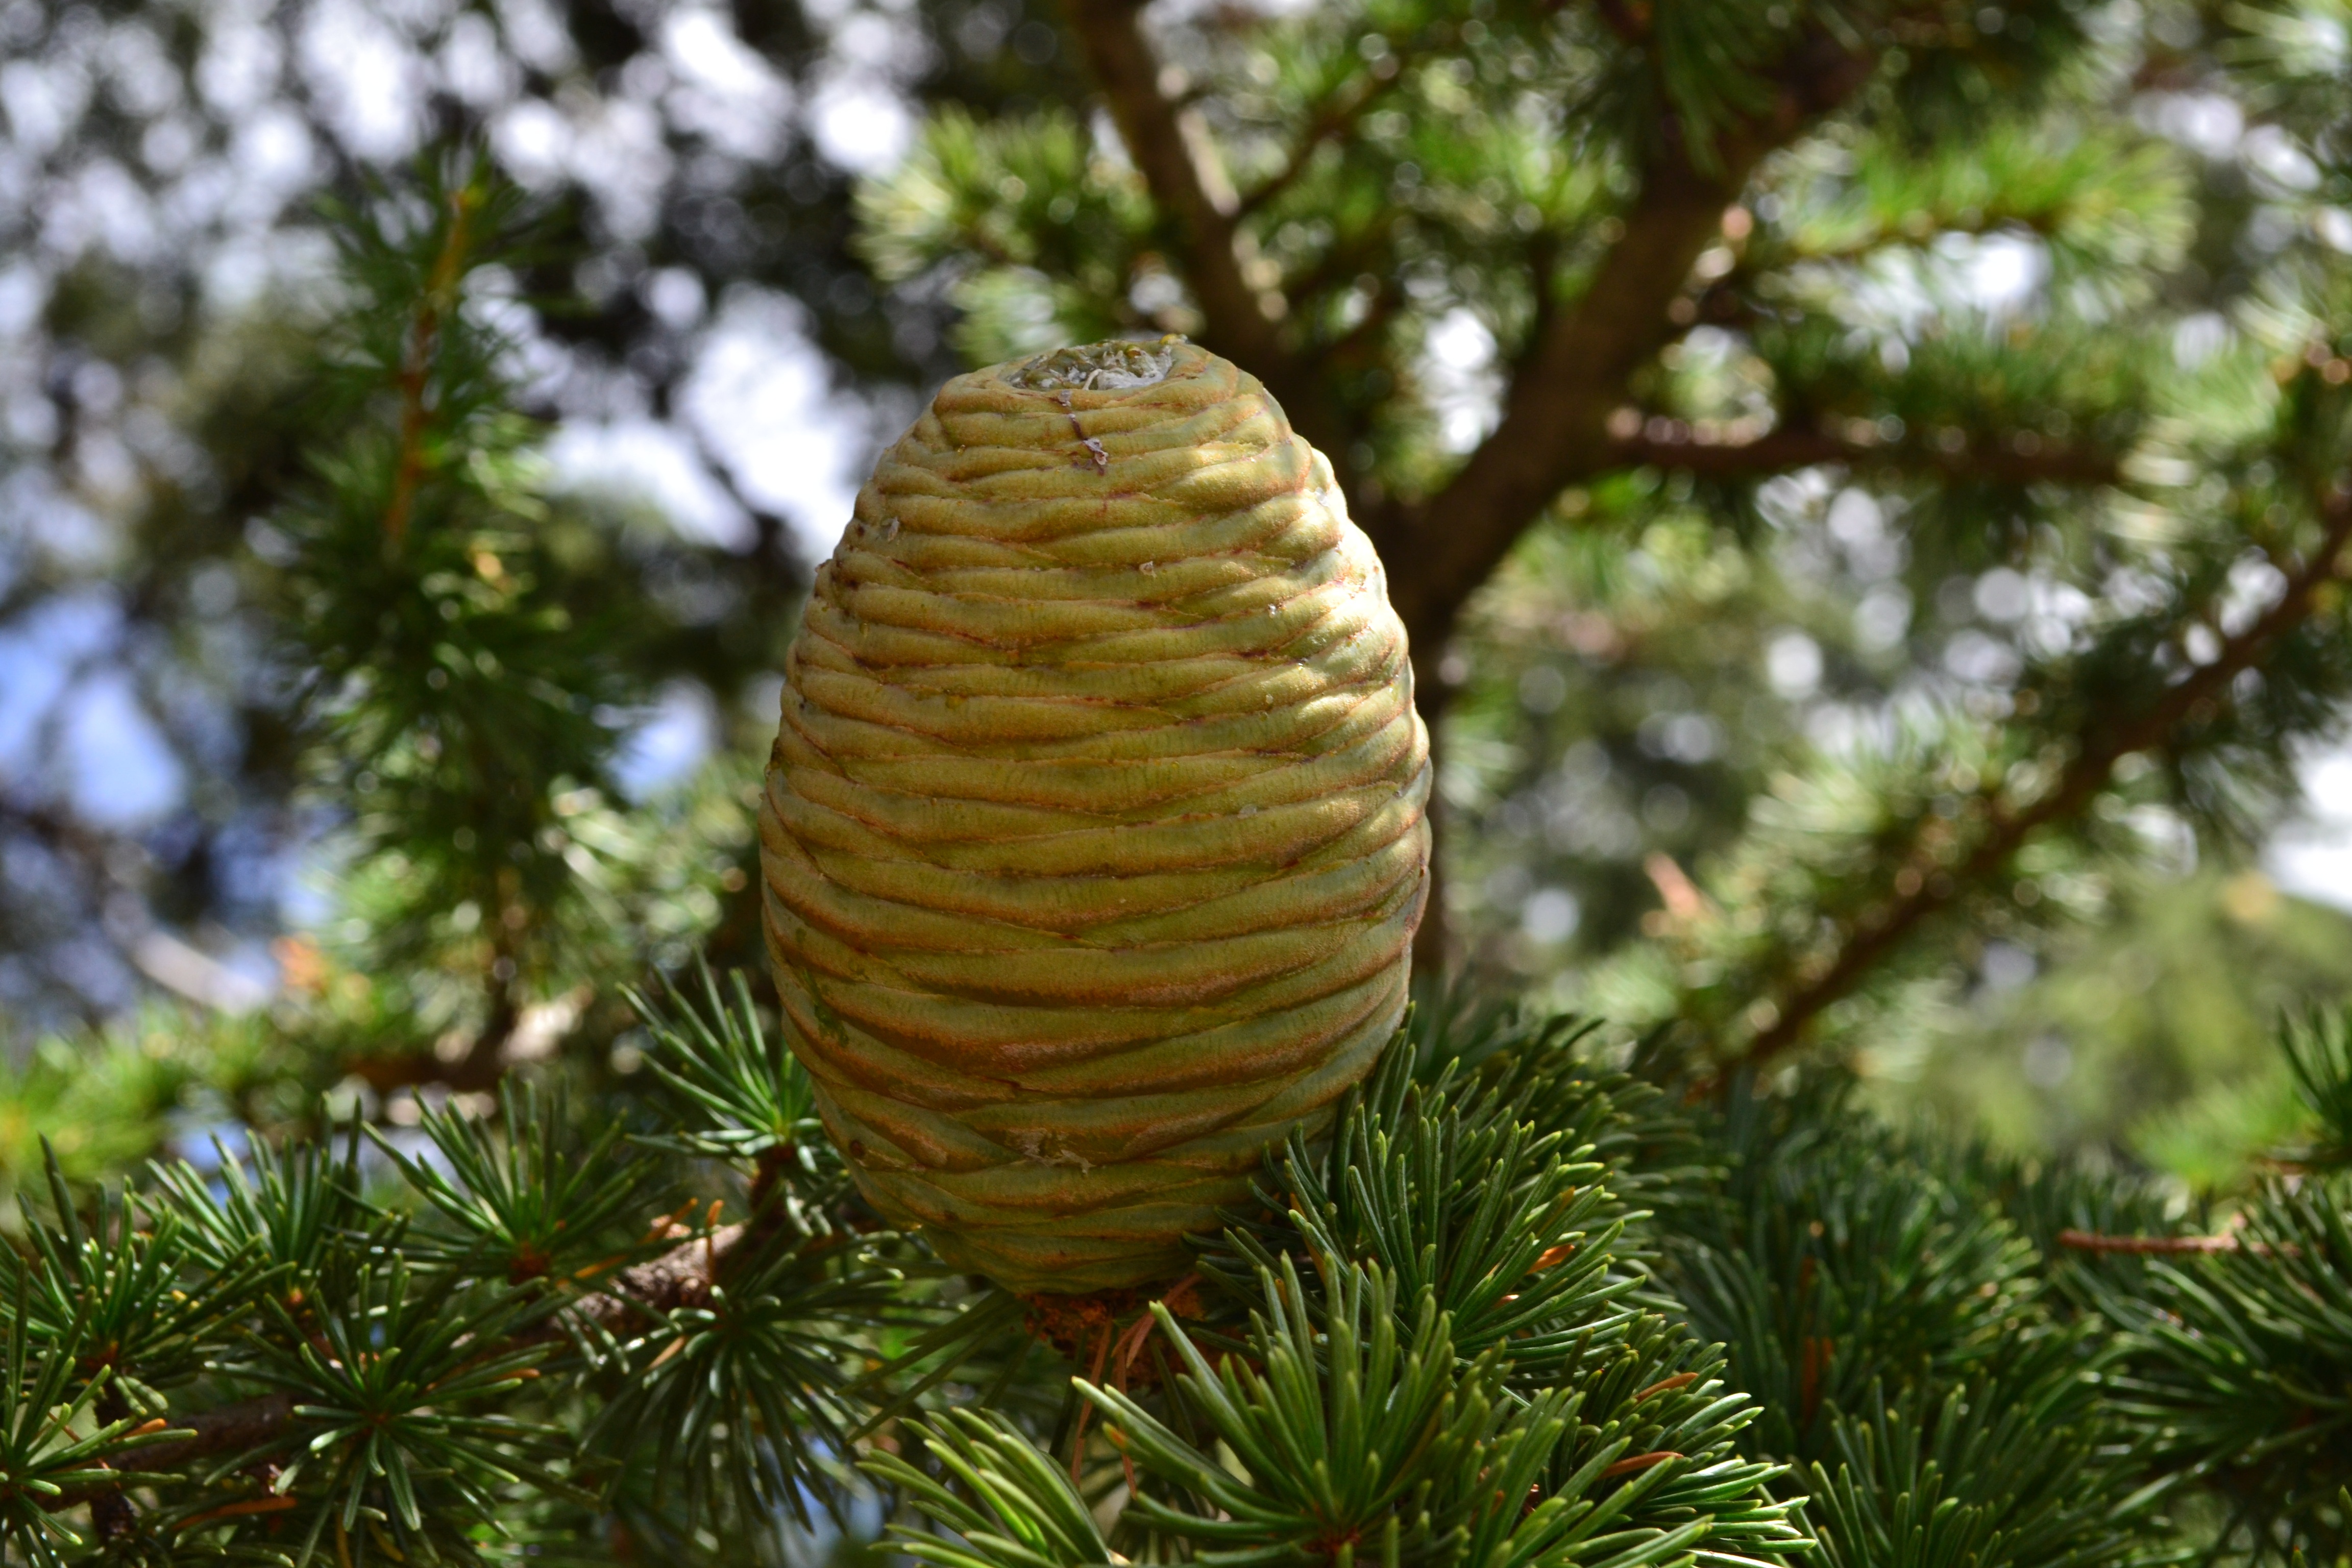
tree, nature, branch, plant, leaf, flower, produce, botany, fir, pine cone, conifer, spruce, the sun, woody plant, land plant